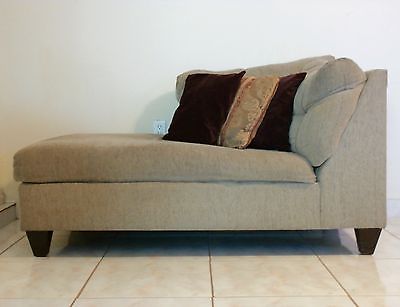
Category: sofa